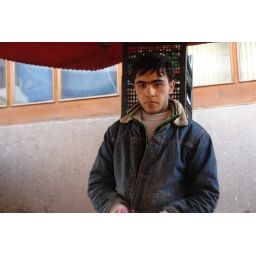
The fruit and veg market in Bursa